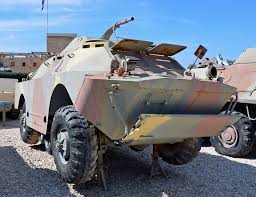
Label: BTR